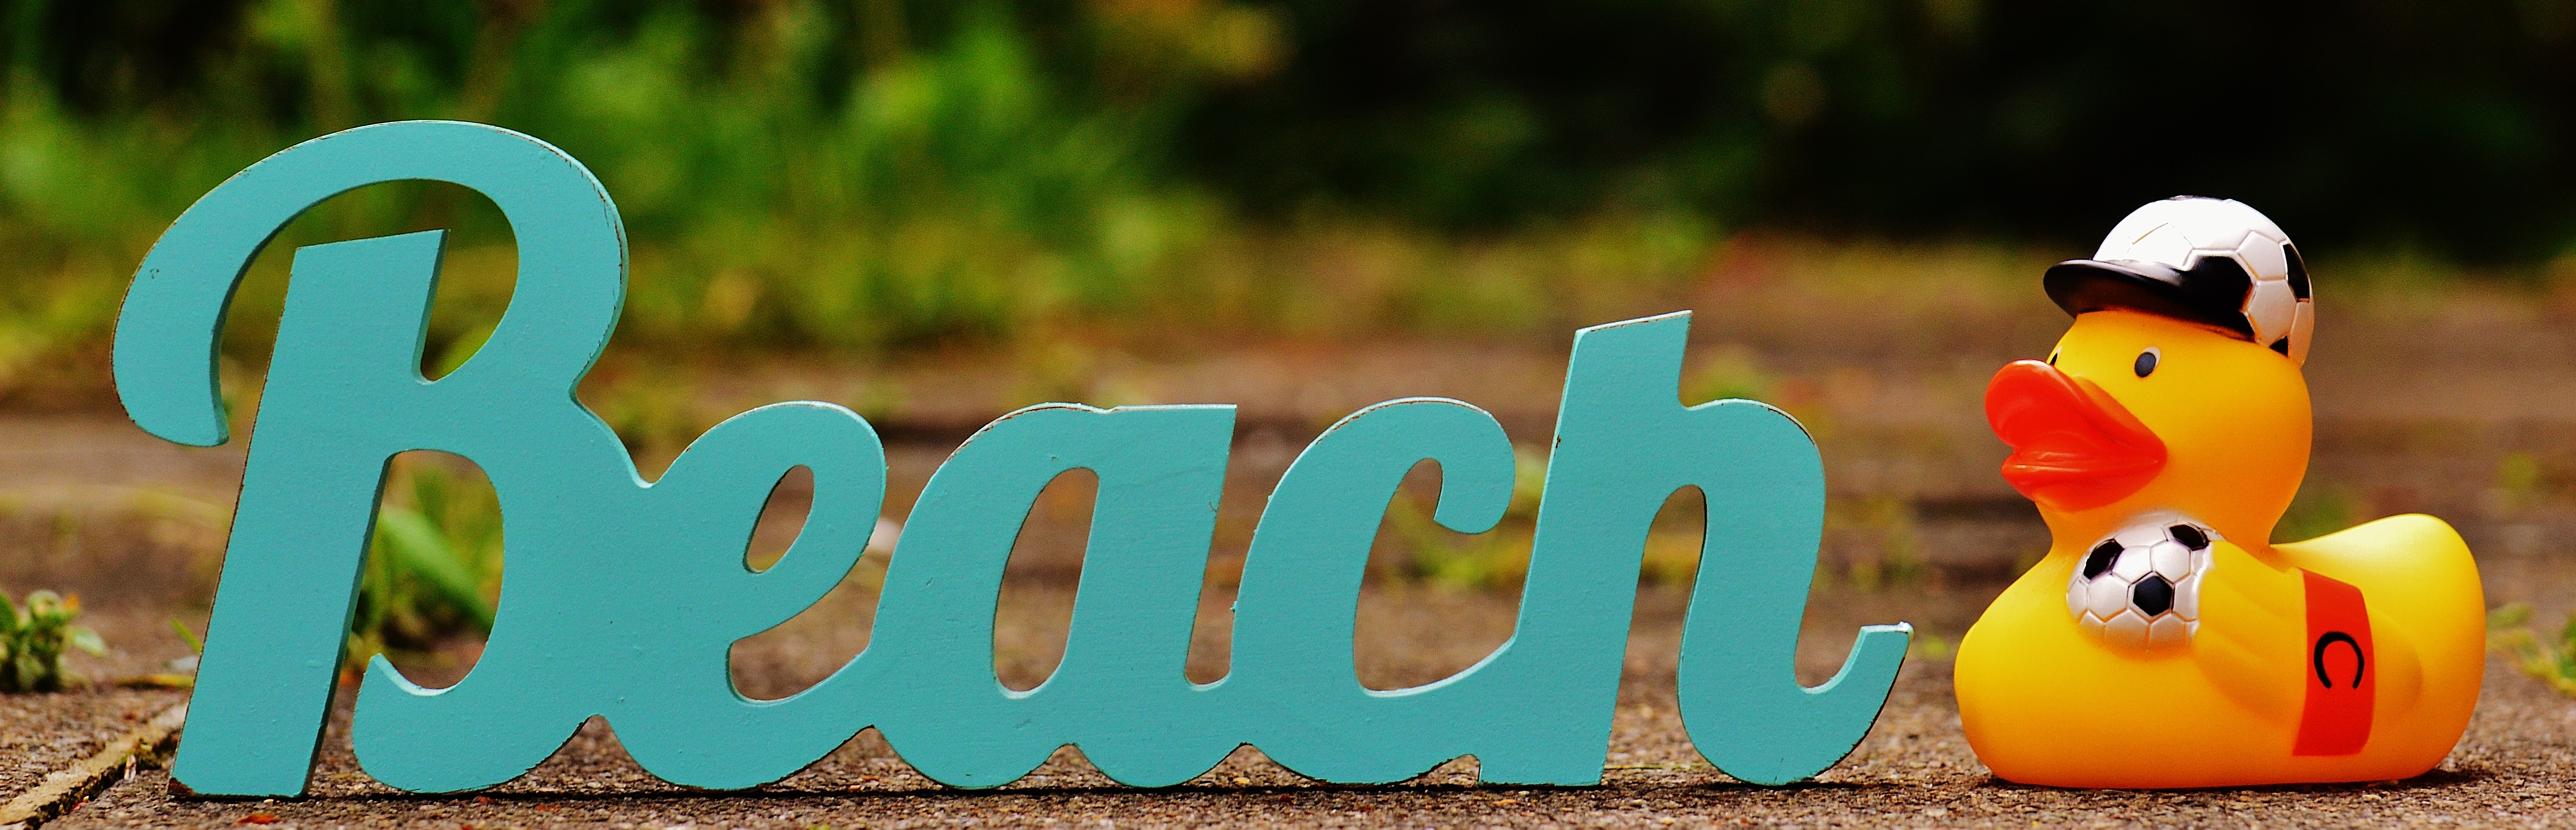
beach, sea, bird, sun, summer, relax, holiday, yellow, leisure, font, relaxation, duck, resort, holidays, deck chair, waterfowl, water bird, distant, recovery, sun loungers, rubber duck, ducks geese and swans